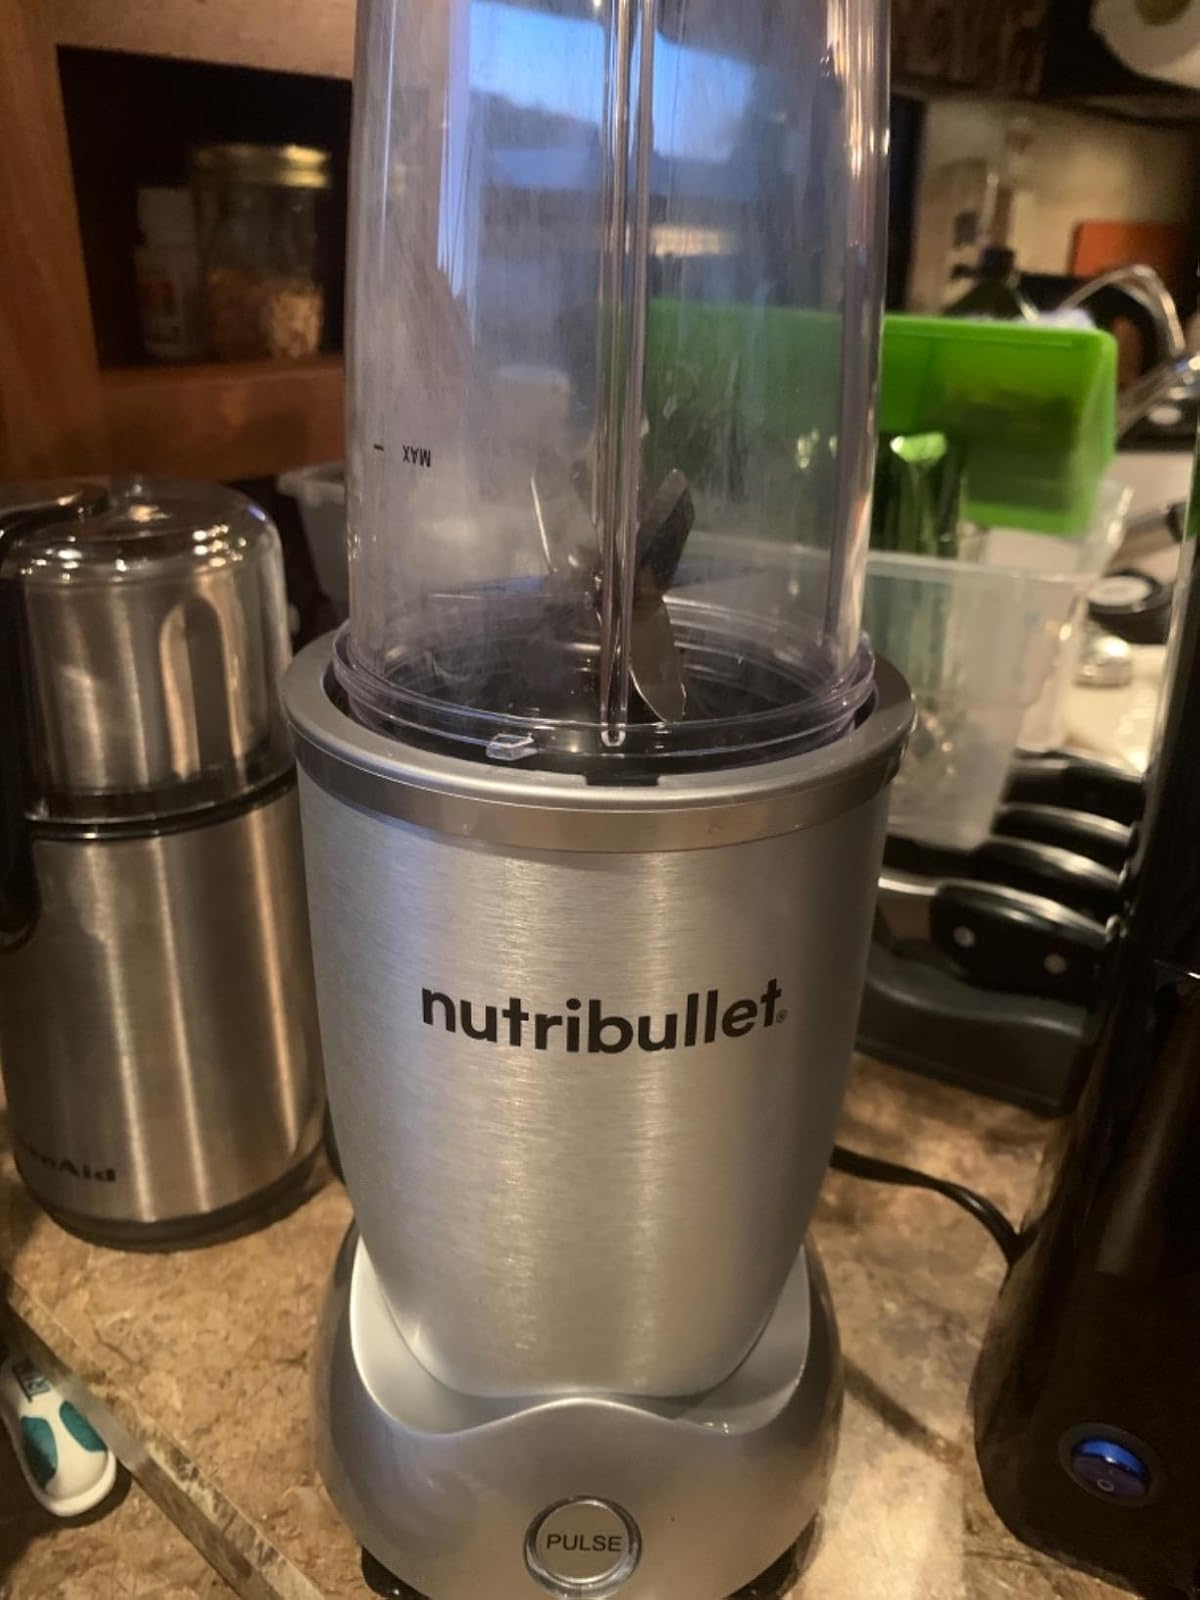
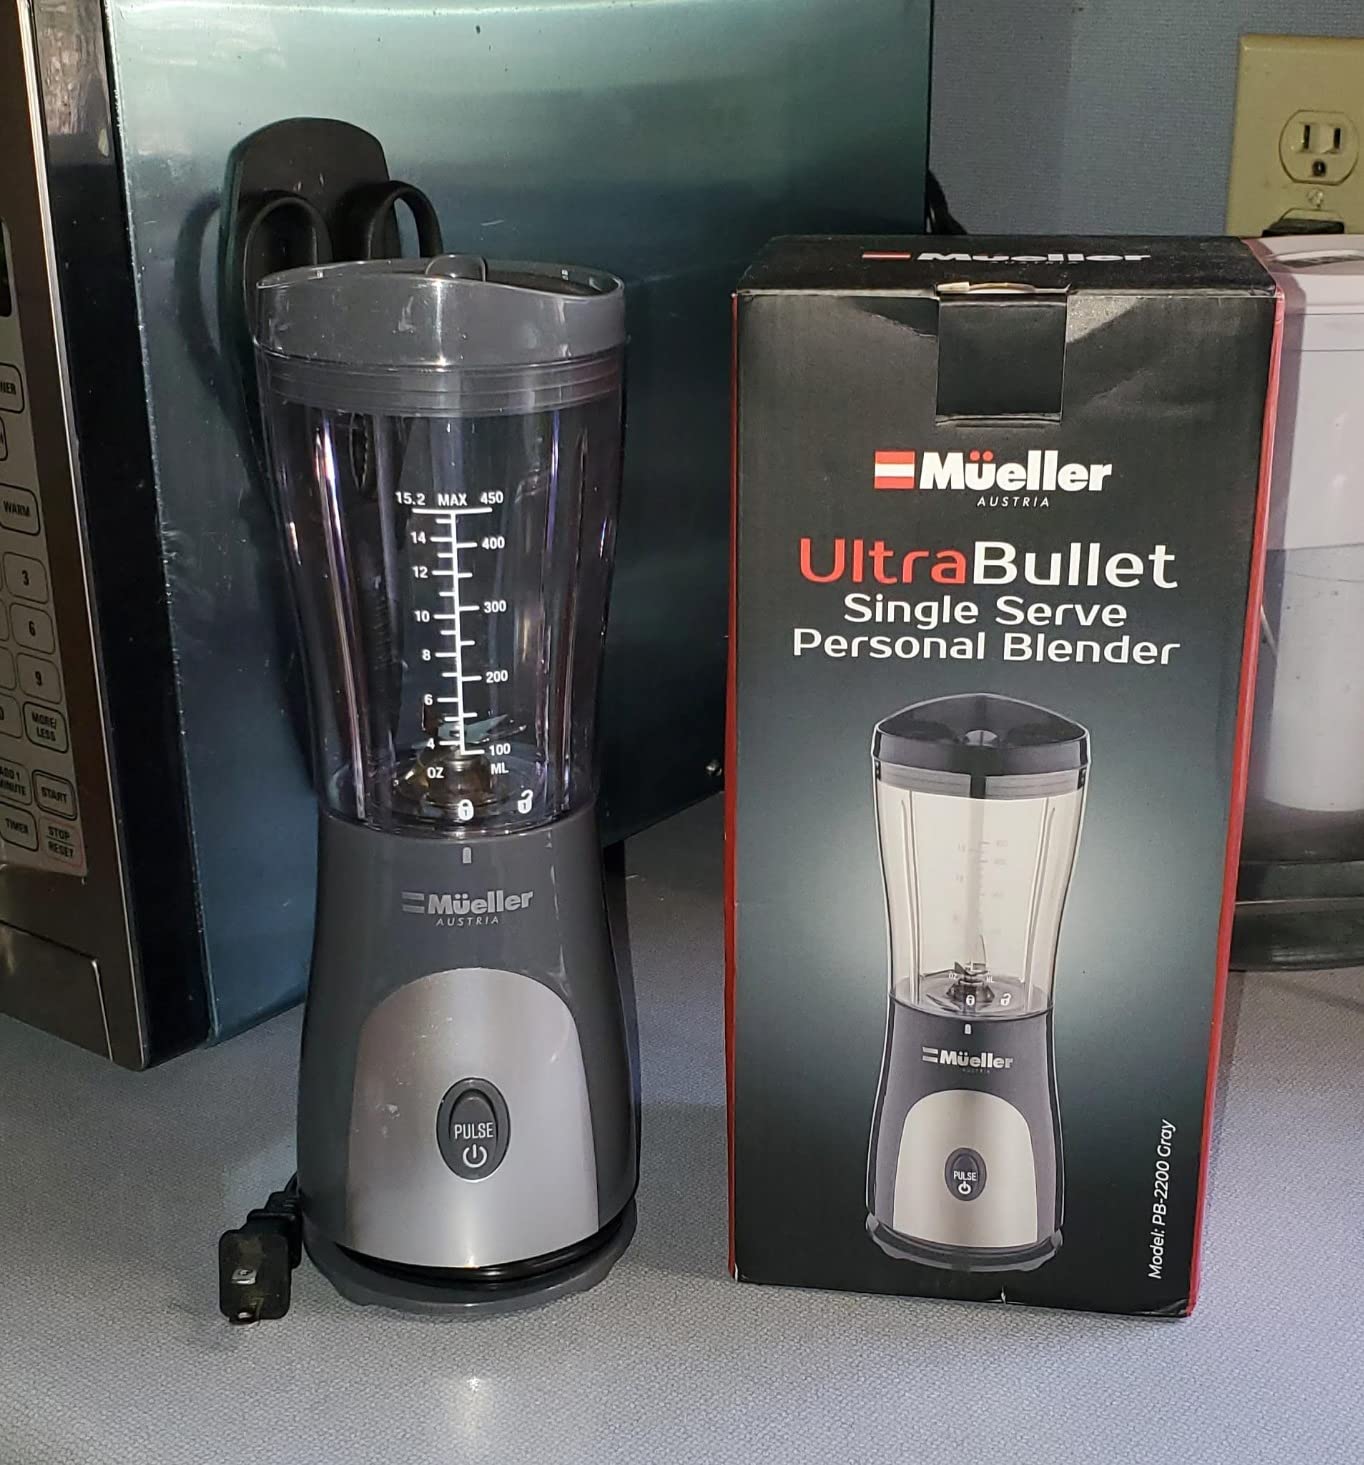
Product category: items_blender
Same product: no